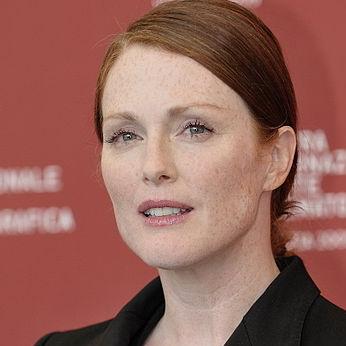
Age: 48